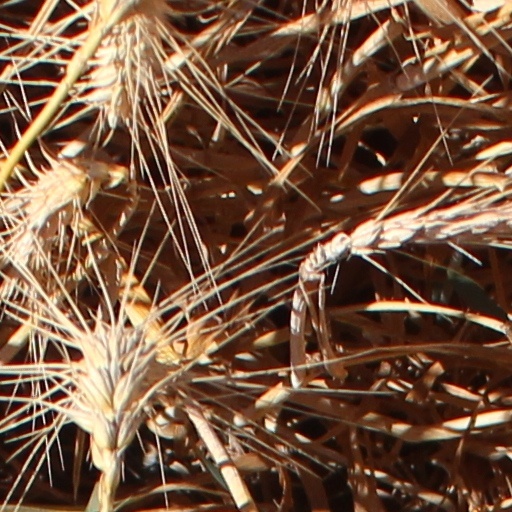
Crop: wheat